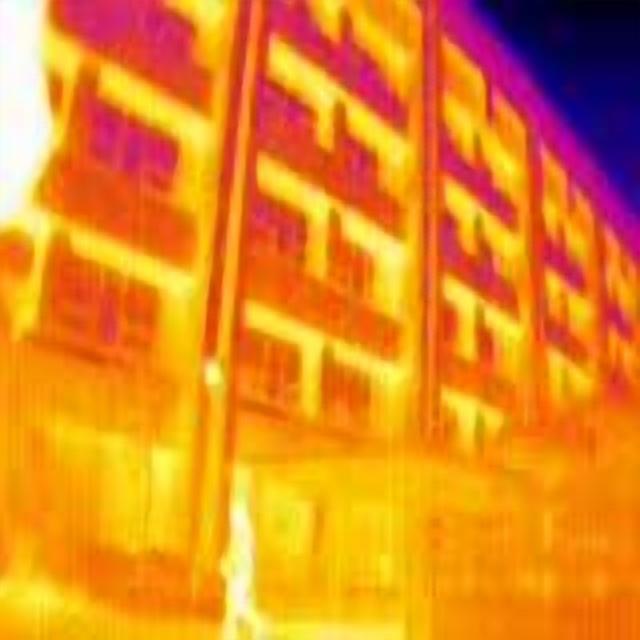
Detected objects:
label: person